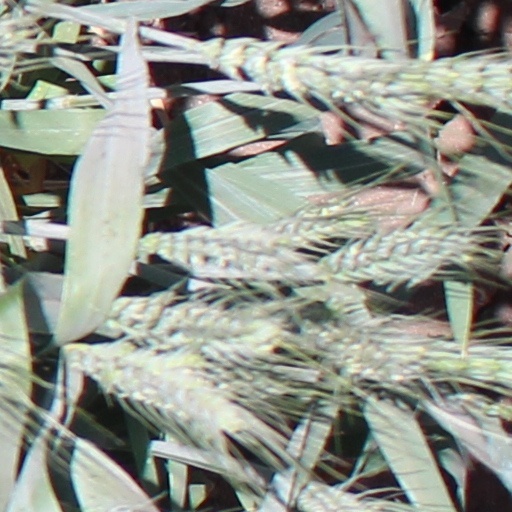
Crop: wheat